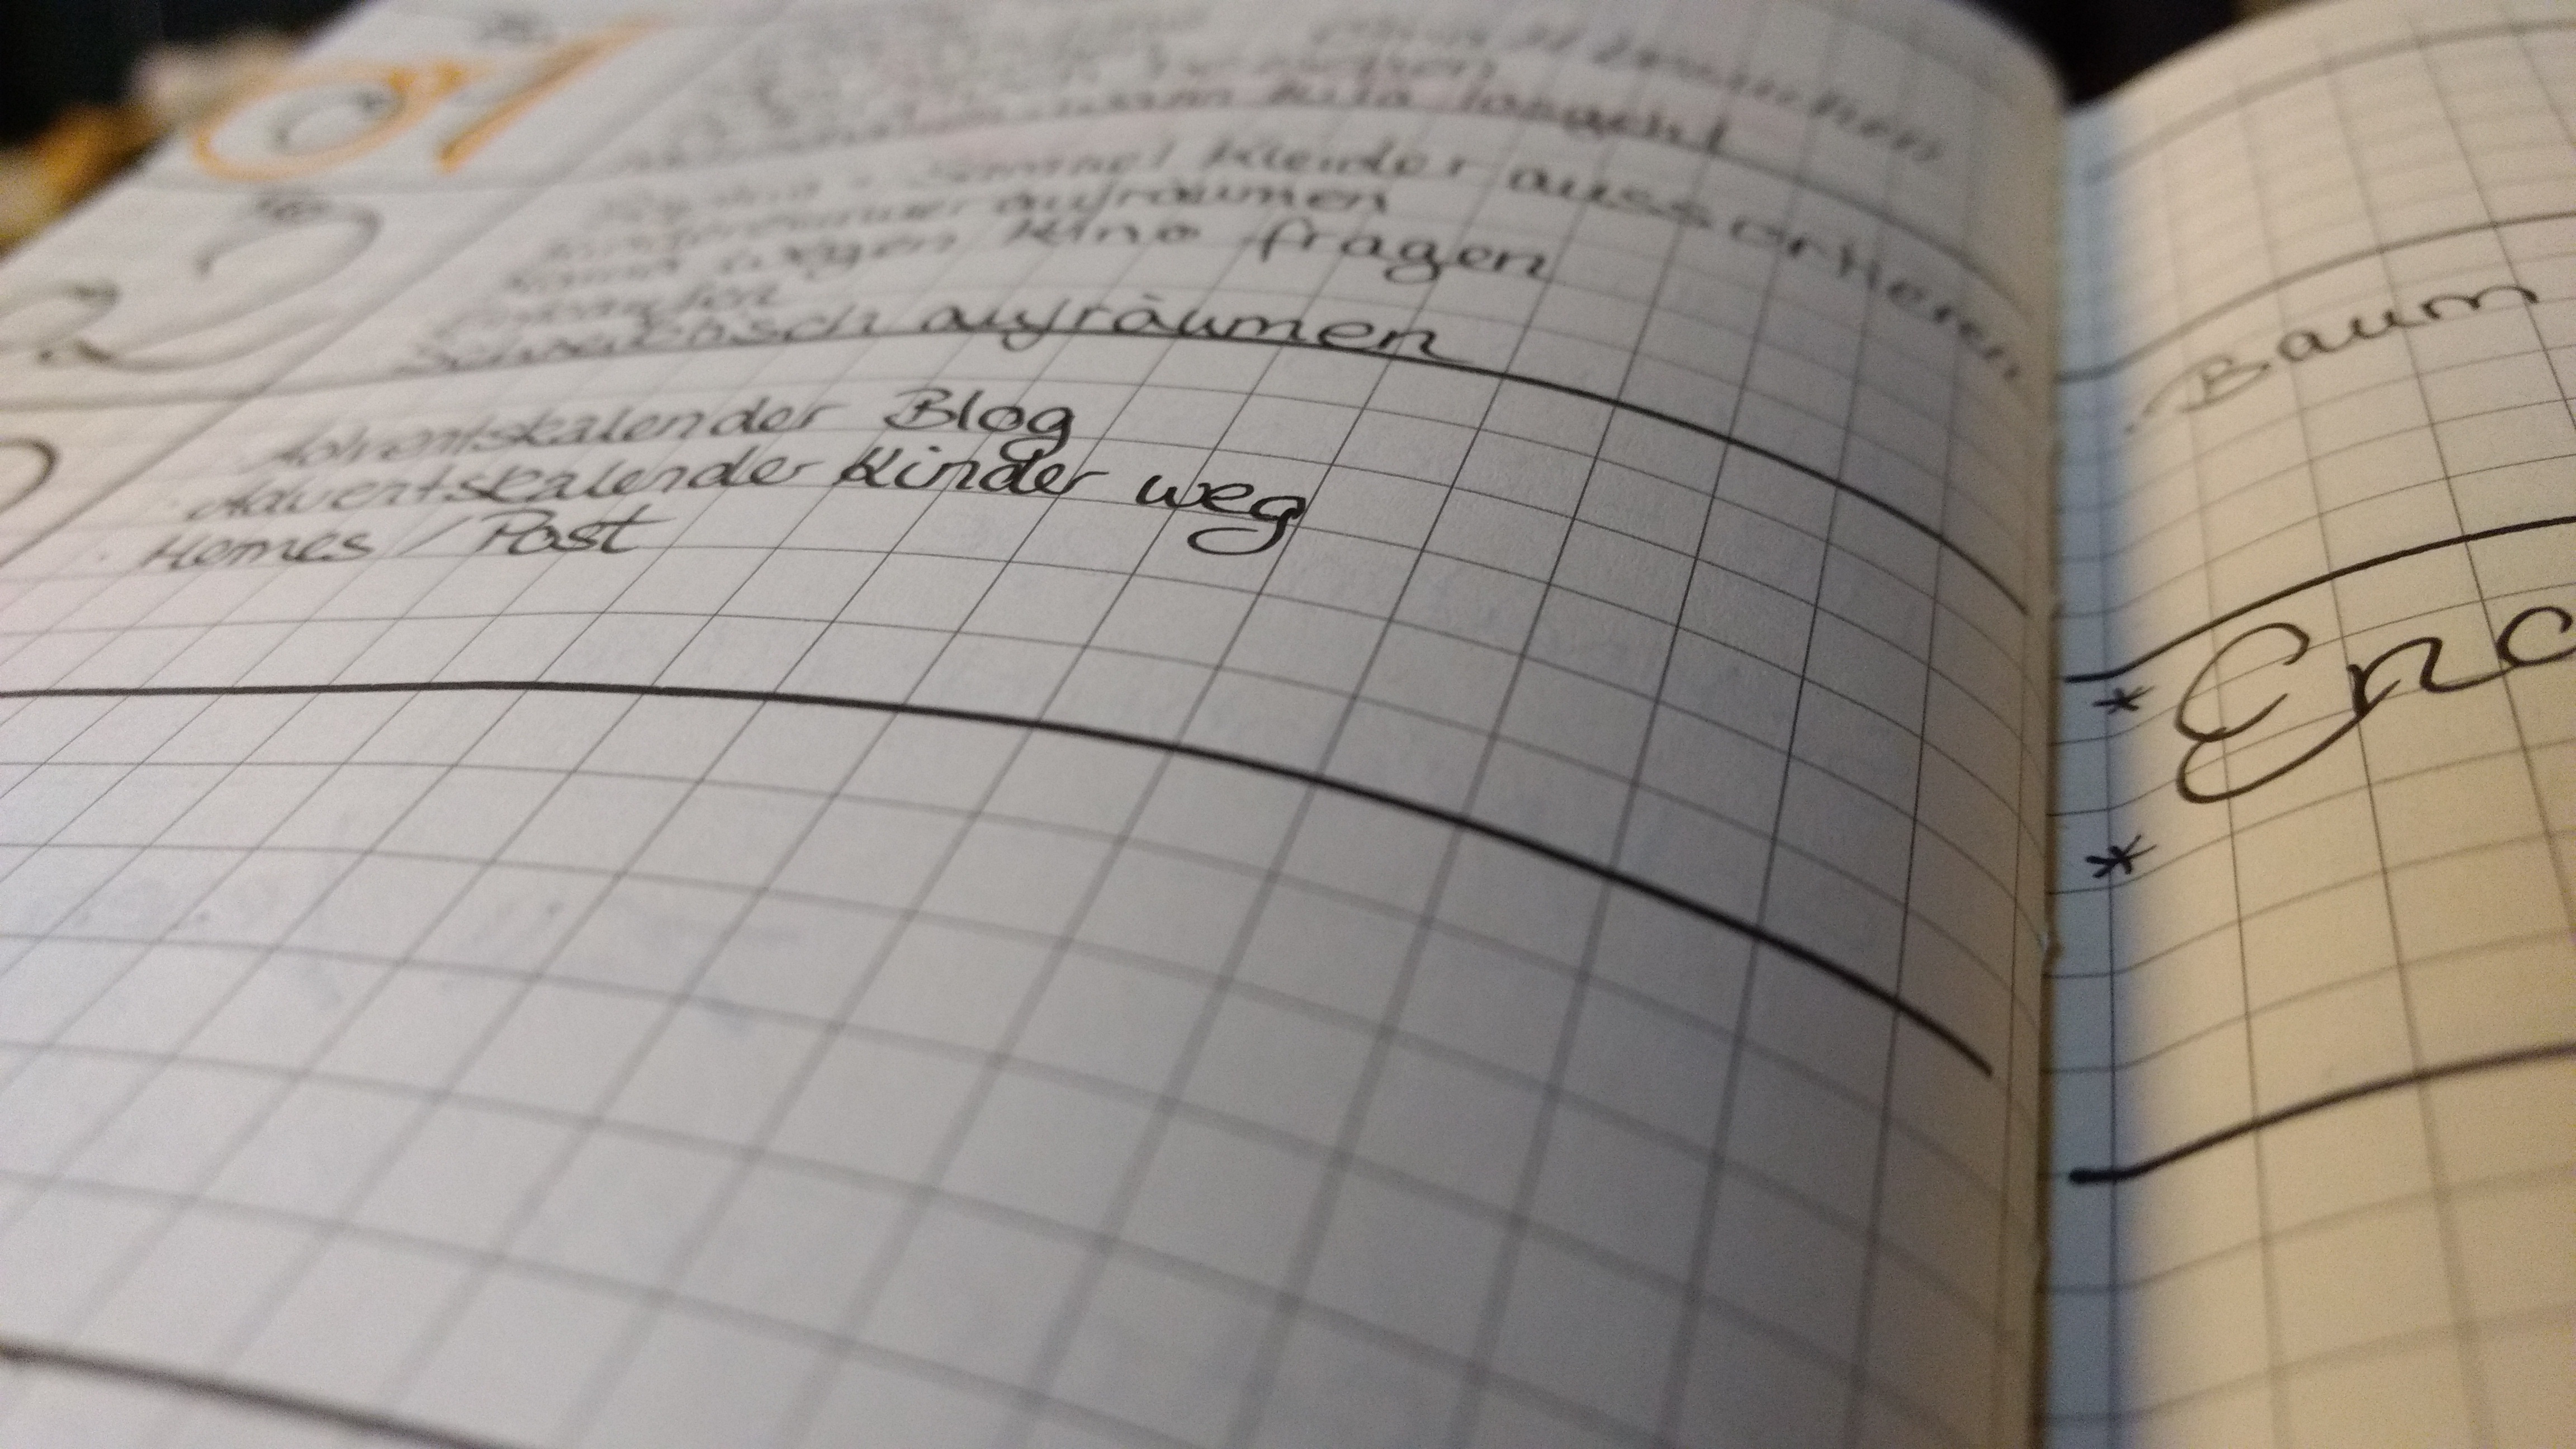
notebook, writing, line, brand, design, text, diagram, handwriting, calendar, document, shape, organizer, ball journal